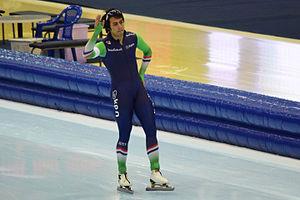
Kai Verbij, né le 25 septembre 1994 à Leiderdorp, est un patineur de vitesse néerlandais spécialiste du 500 m.